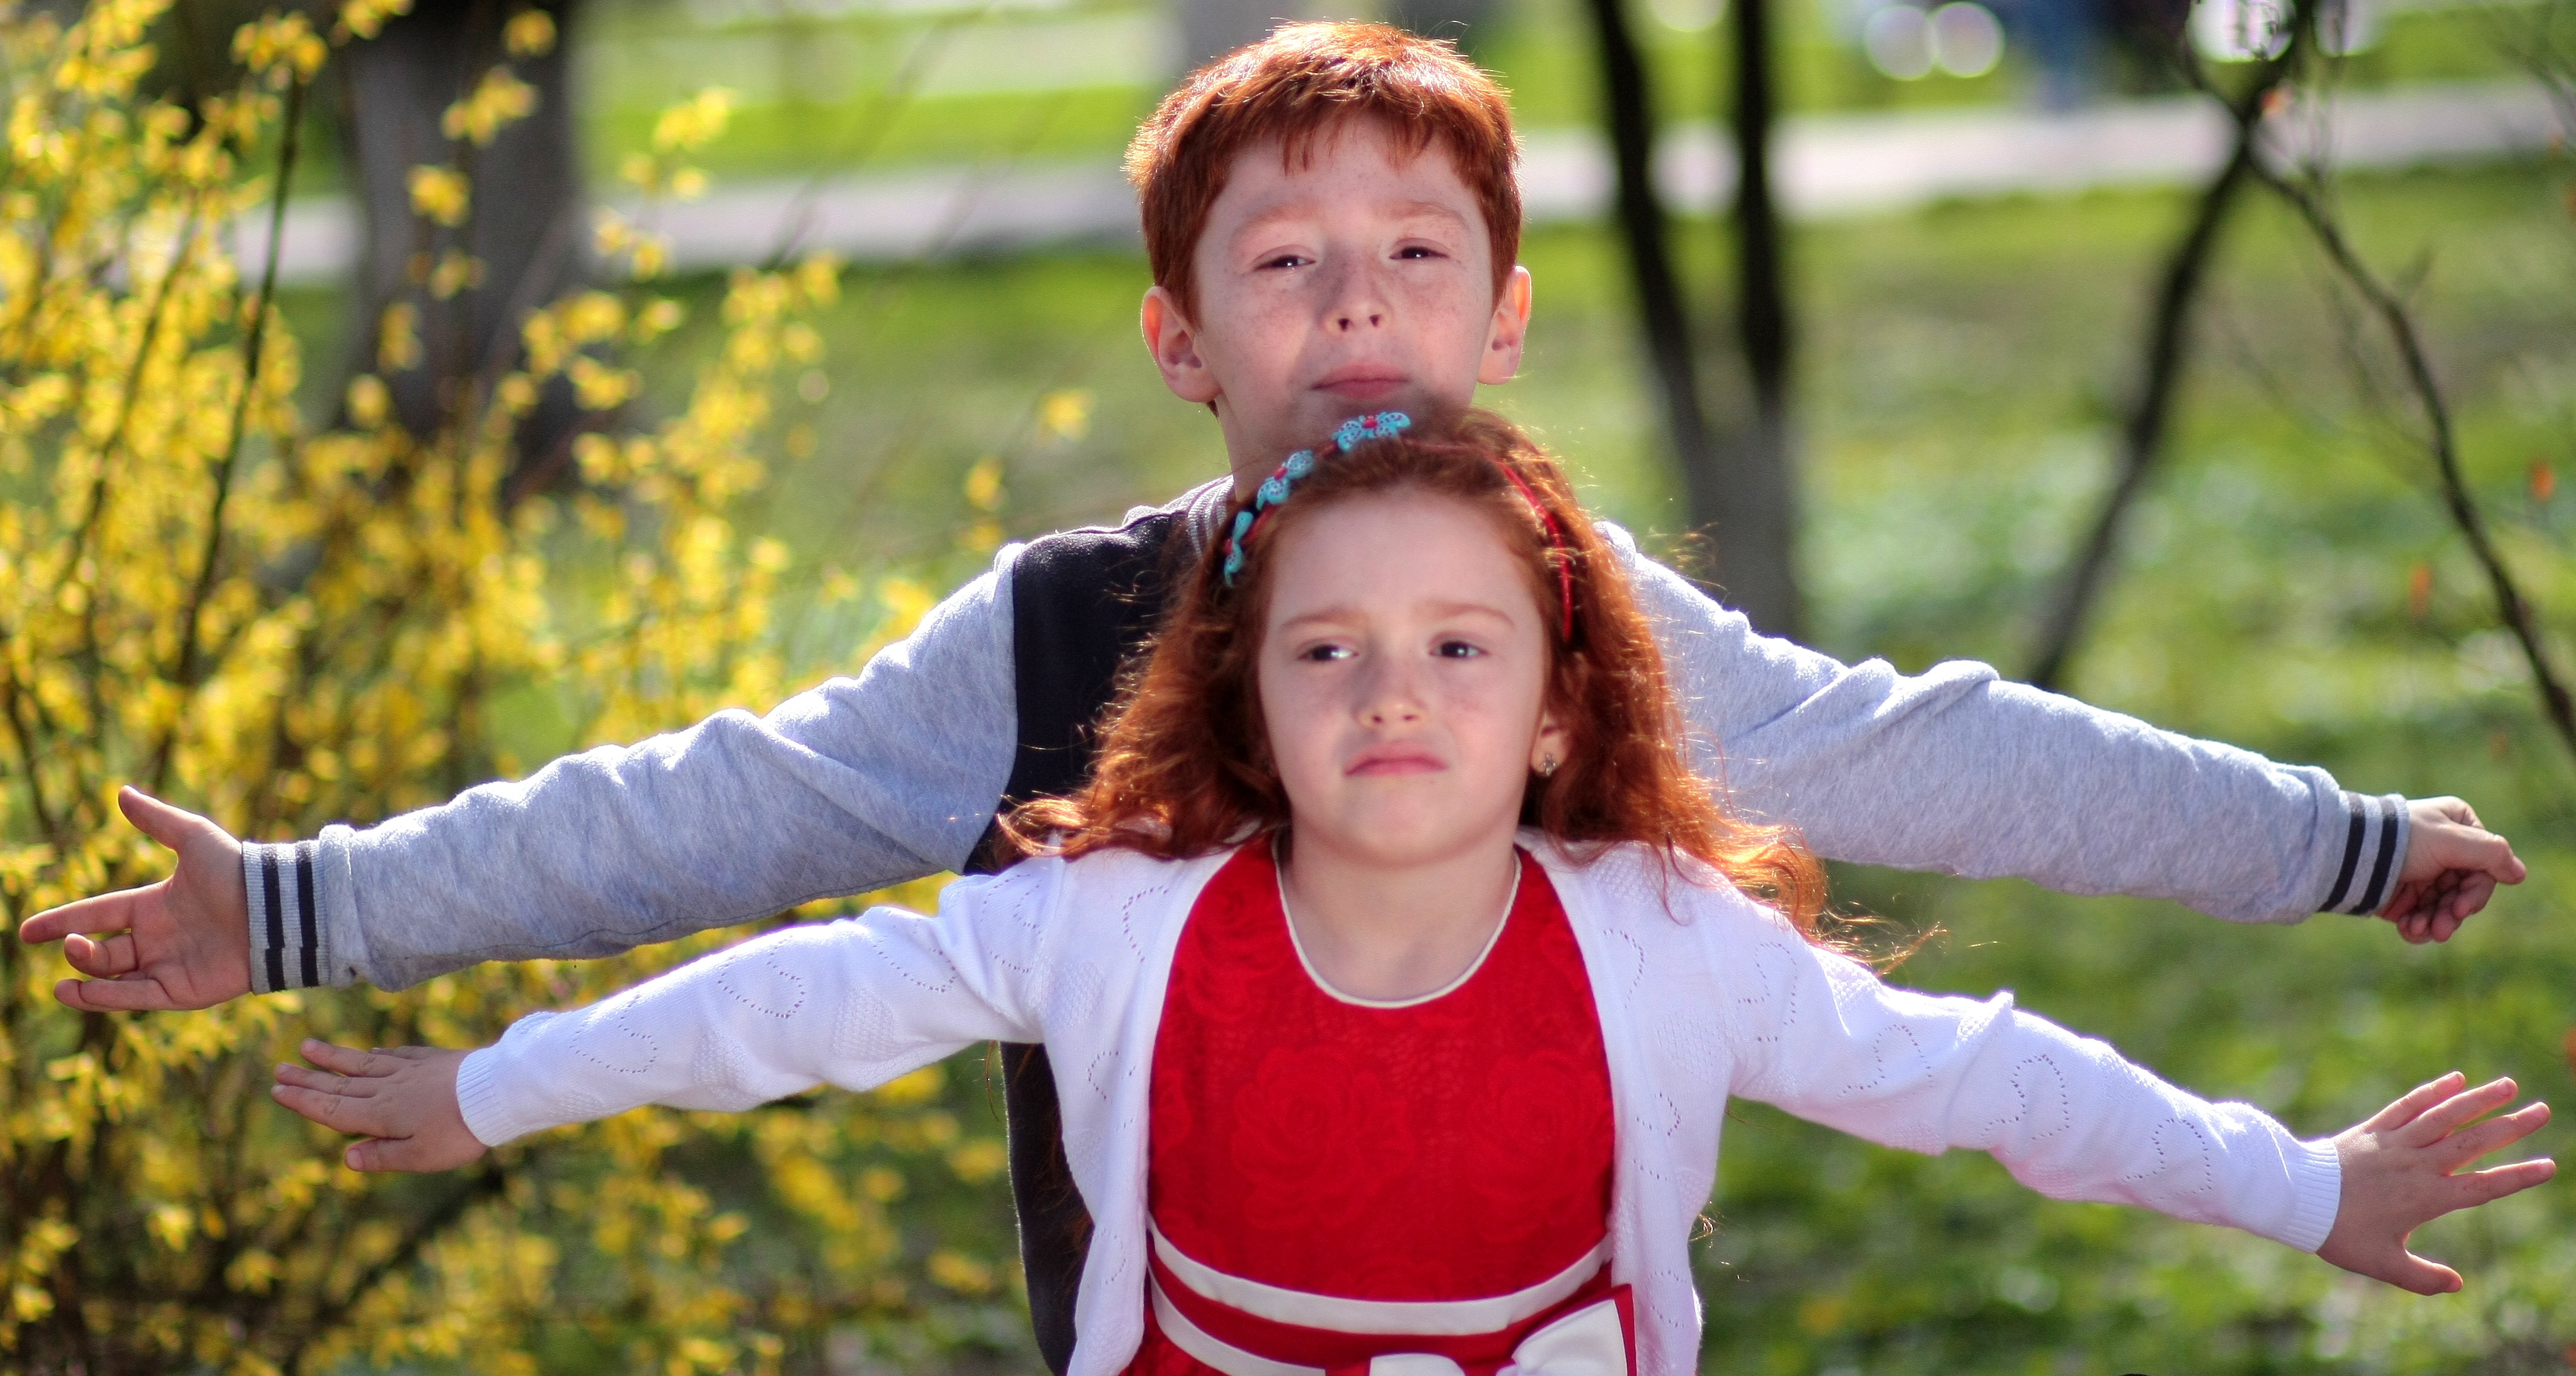
person, people, play, flower, love, portrait, child, smile, red hair, family, toddler, pair, sister, brother, freckles, portrait photography